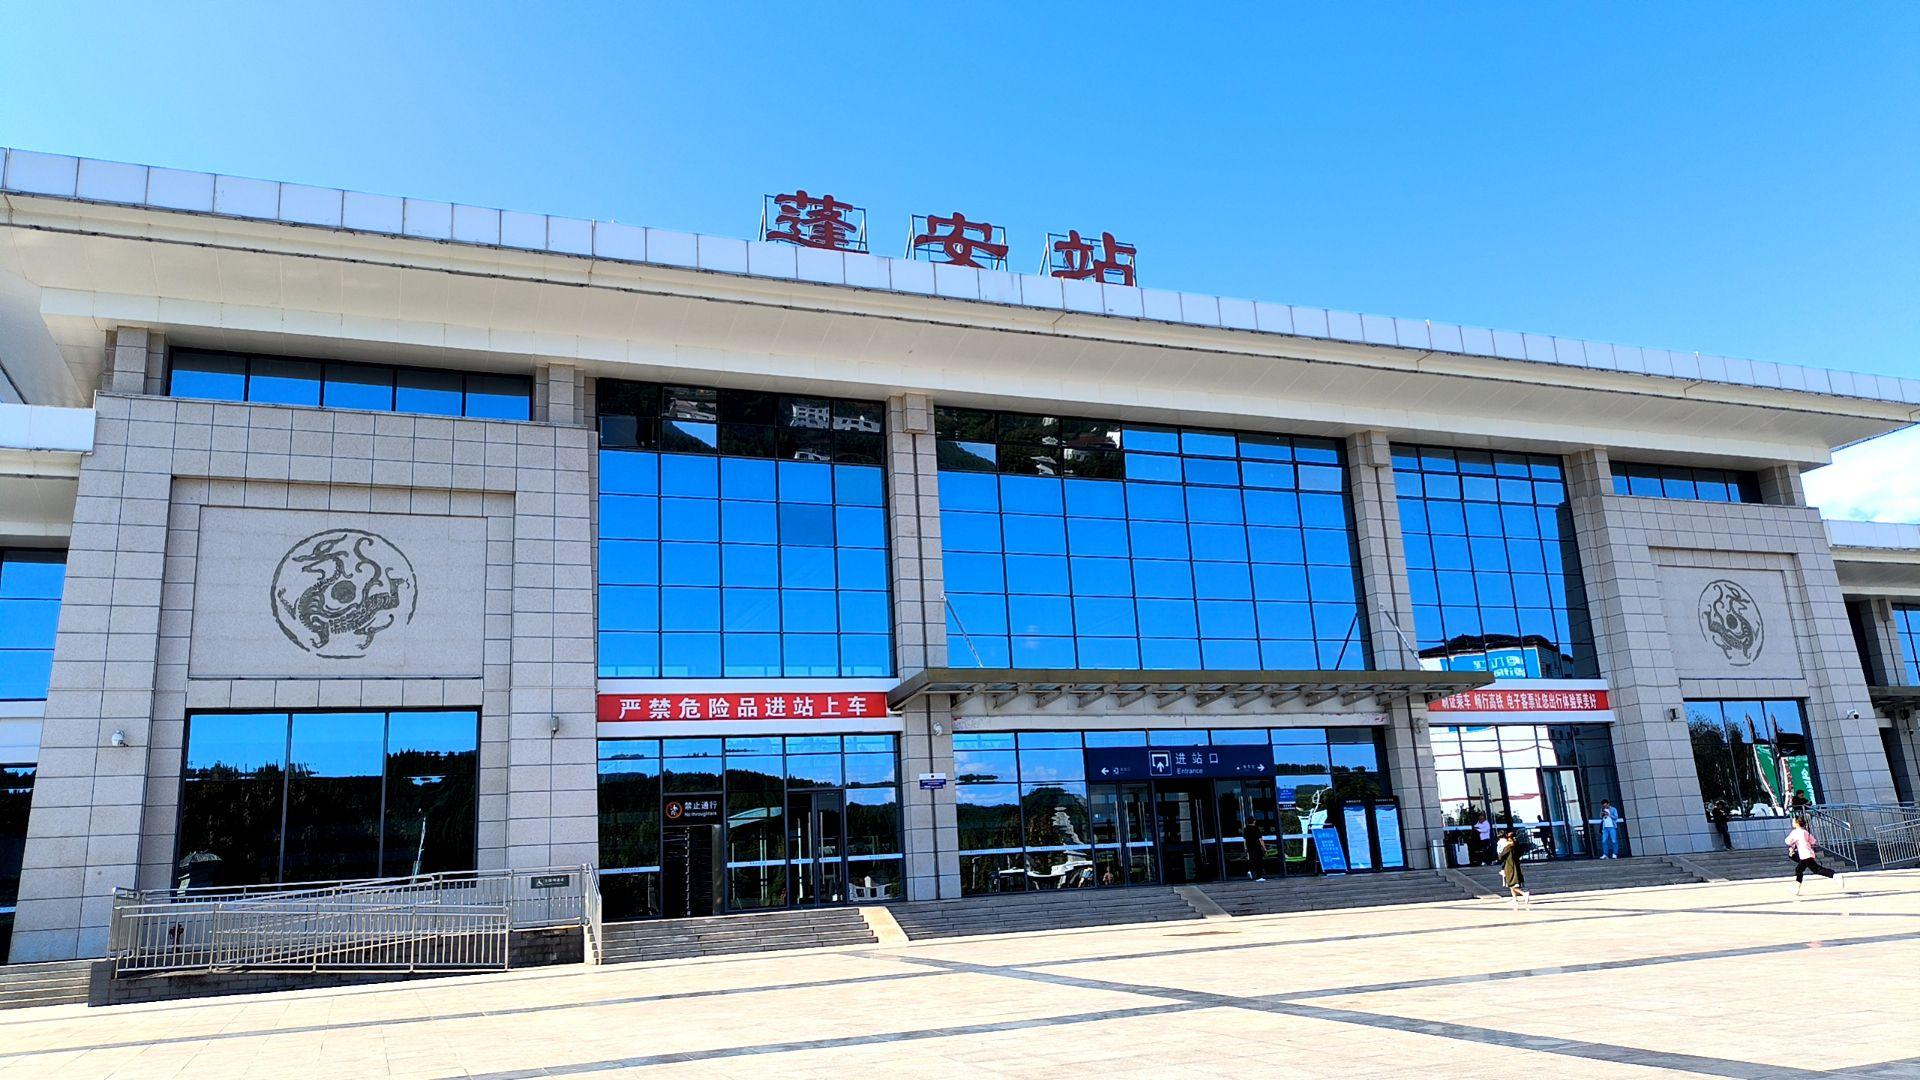
地标名称：蓬安站
所在城市：南充市·蓬安县